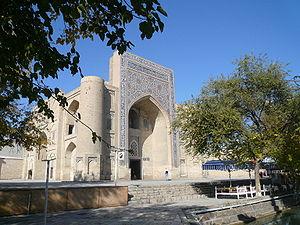
Boukhara est une ville d'Ouzbékistan, située au centre-sud du pays. C'est la capitale de la province de Boukhara. Ses habitants sont les Boukhariotes.